Tortrix demiana

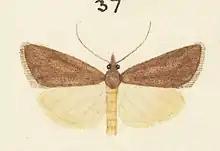
Illustration of male

Tortrix demiana is a species of moth of the family Tortricidae. It is endemic to New Zealand. It is likely that this species probably belongs to another genus and as such this species is also known as "Tortrix "(s.l.) "demiana".